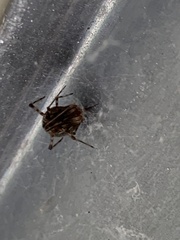
Species: Parasteatoda_tepidariorum